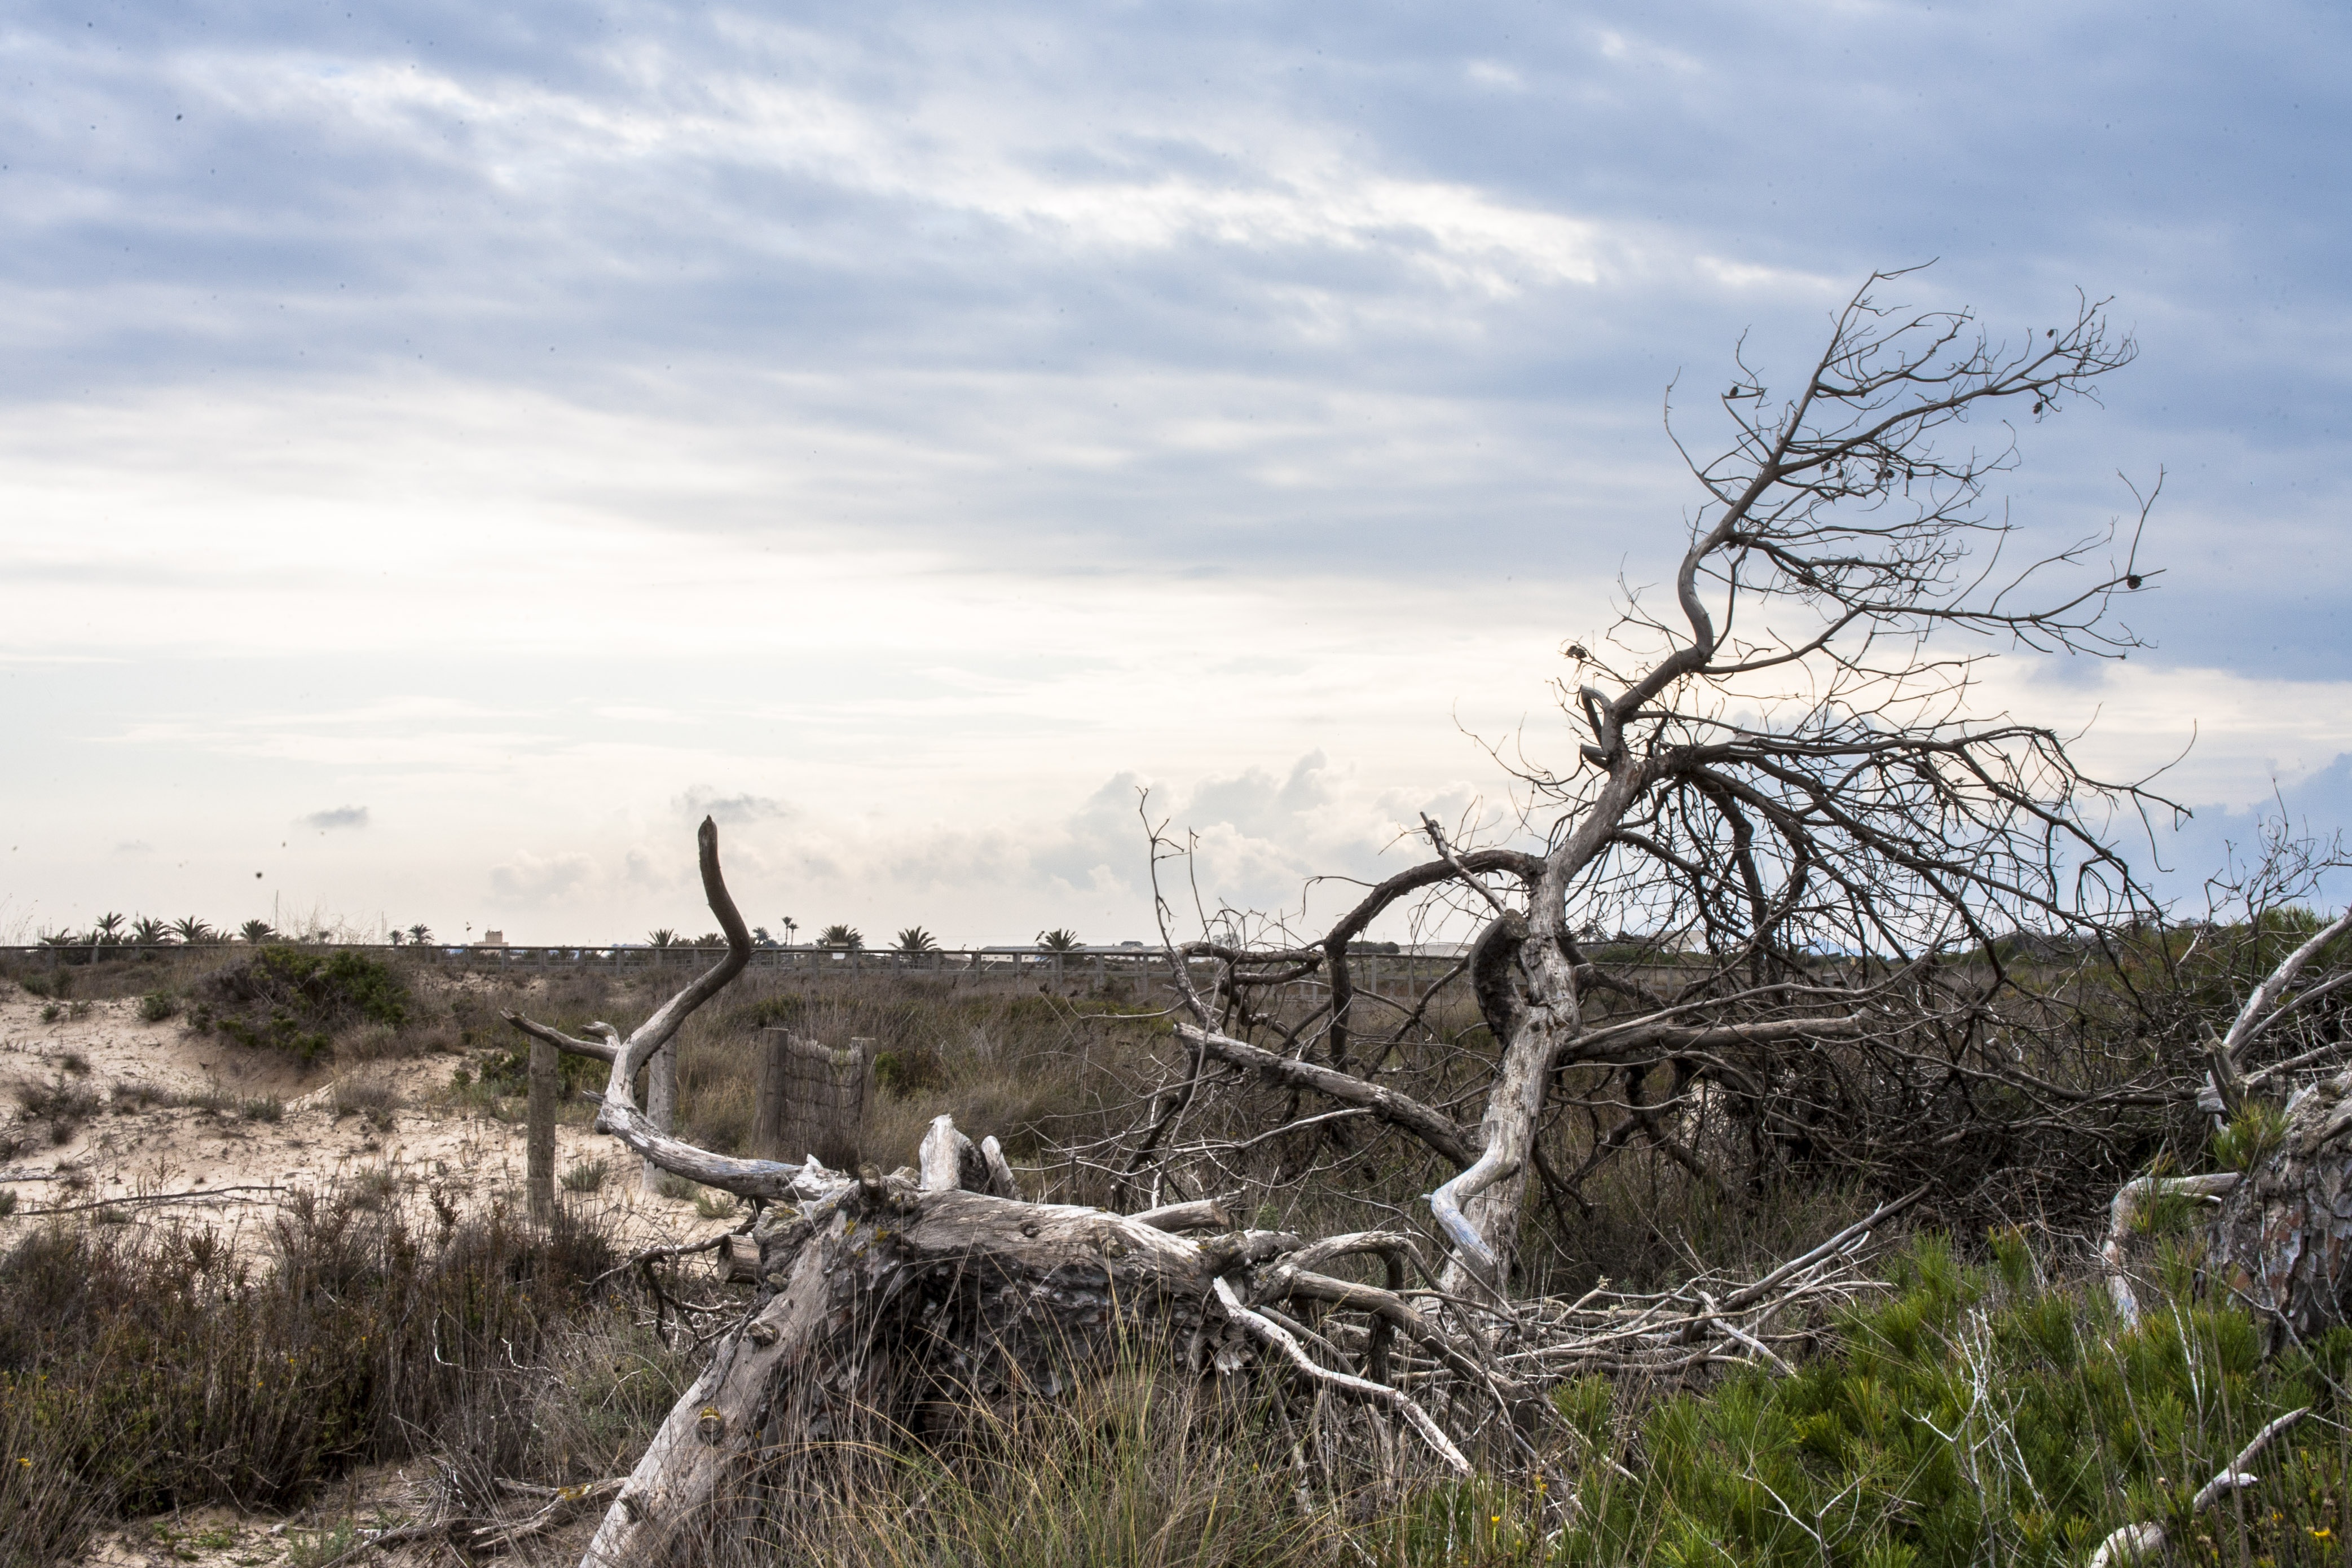
landscape, tree, nature, grass, rock, wilderness, branch, wind, mediterranean, wetland, costa, habitat, rural area, natural environment, woody plant